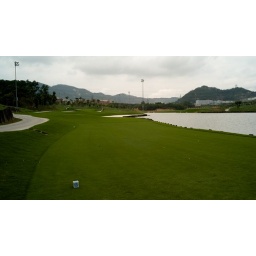
Large water on right , guard with bunker in fairway, then dog-leg left to green